Control room

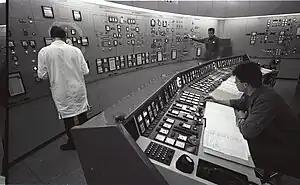
The Lucens reactor's control room

A control room or operations room is a central space where a large physical facility or physically dispersed service can be monitored and controlled. It is often part of a larger command center.